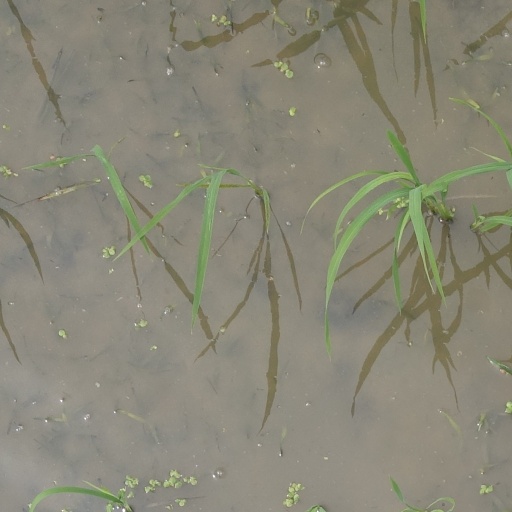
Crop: rice